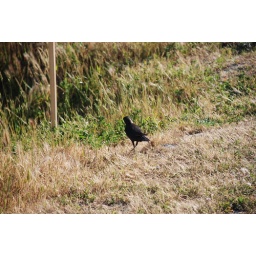
bird in the grass